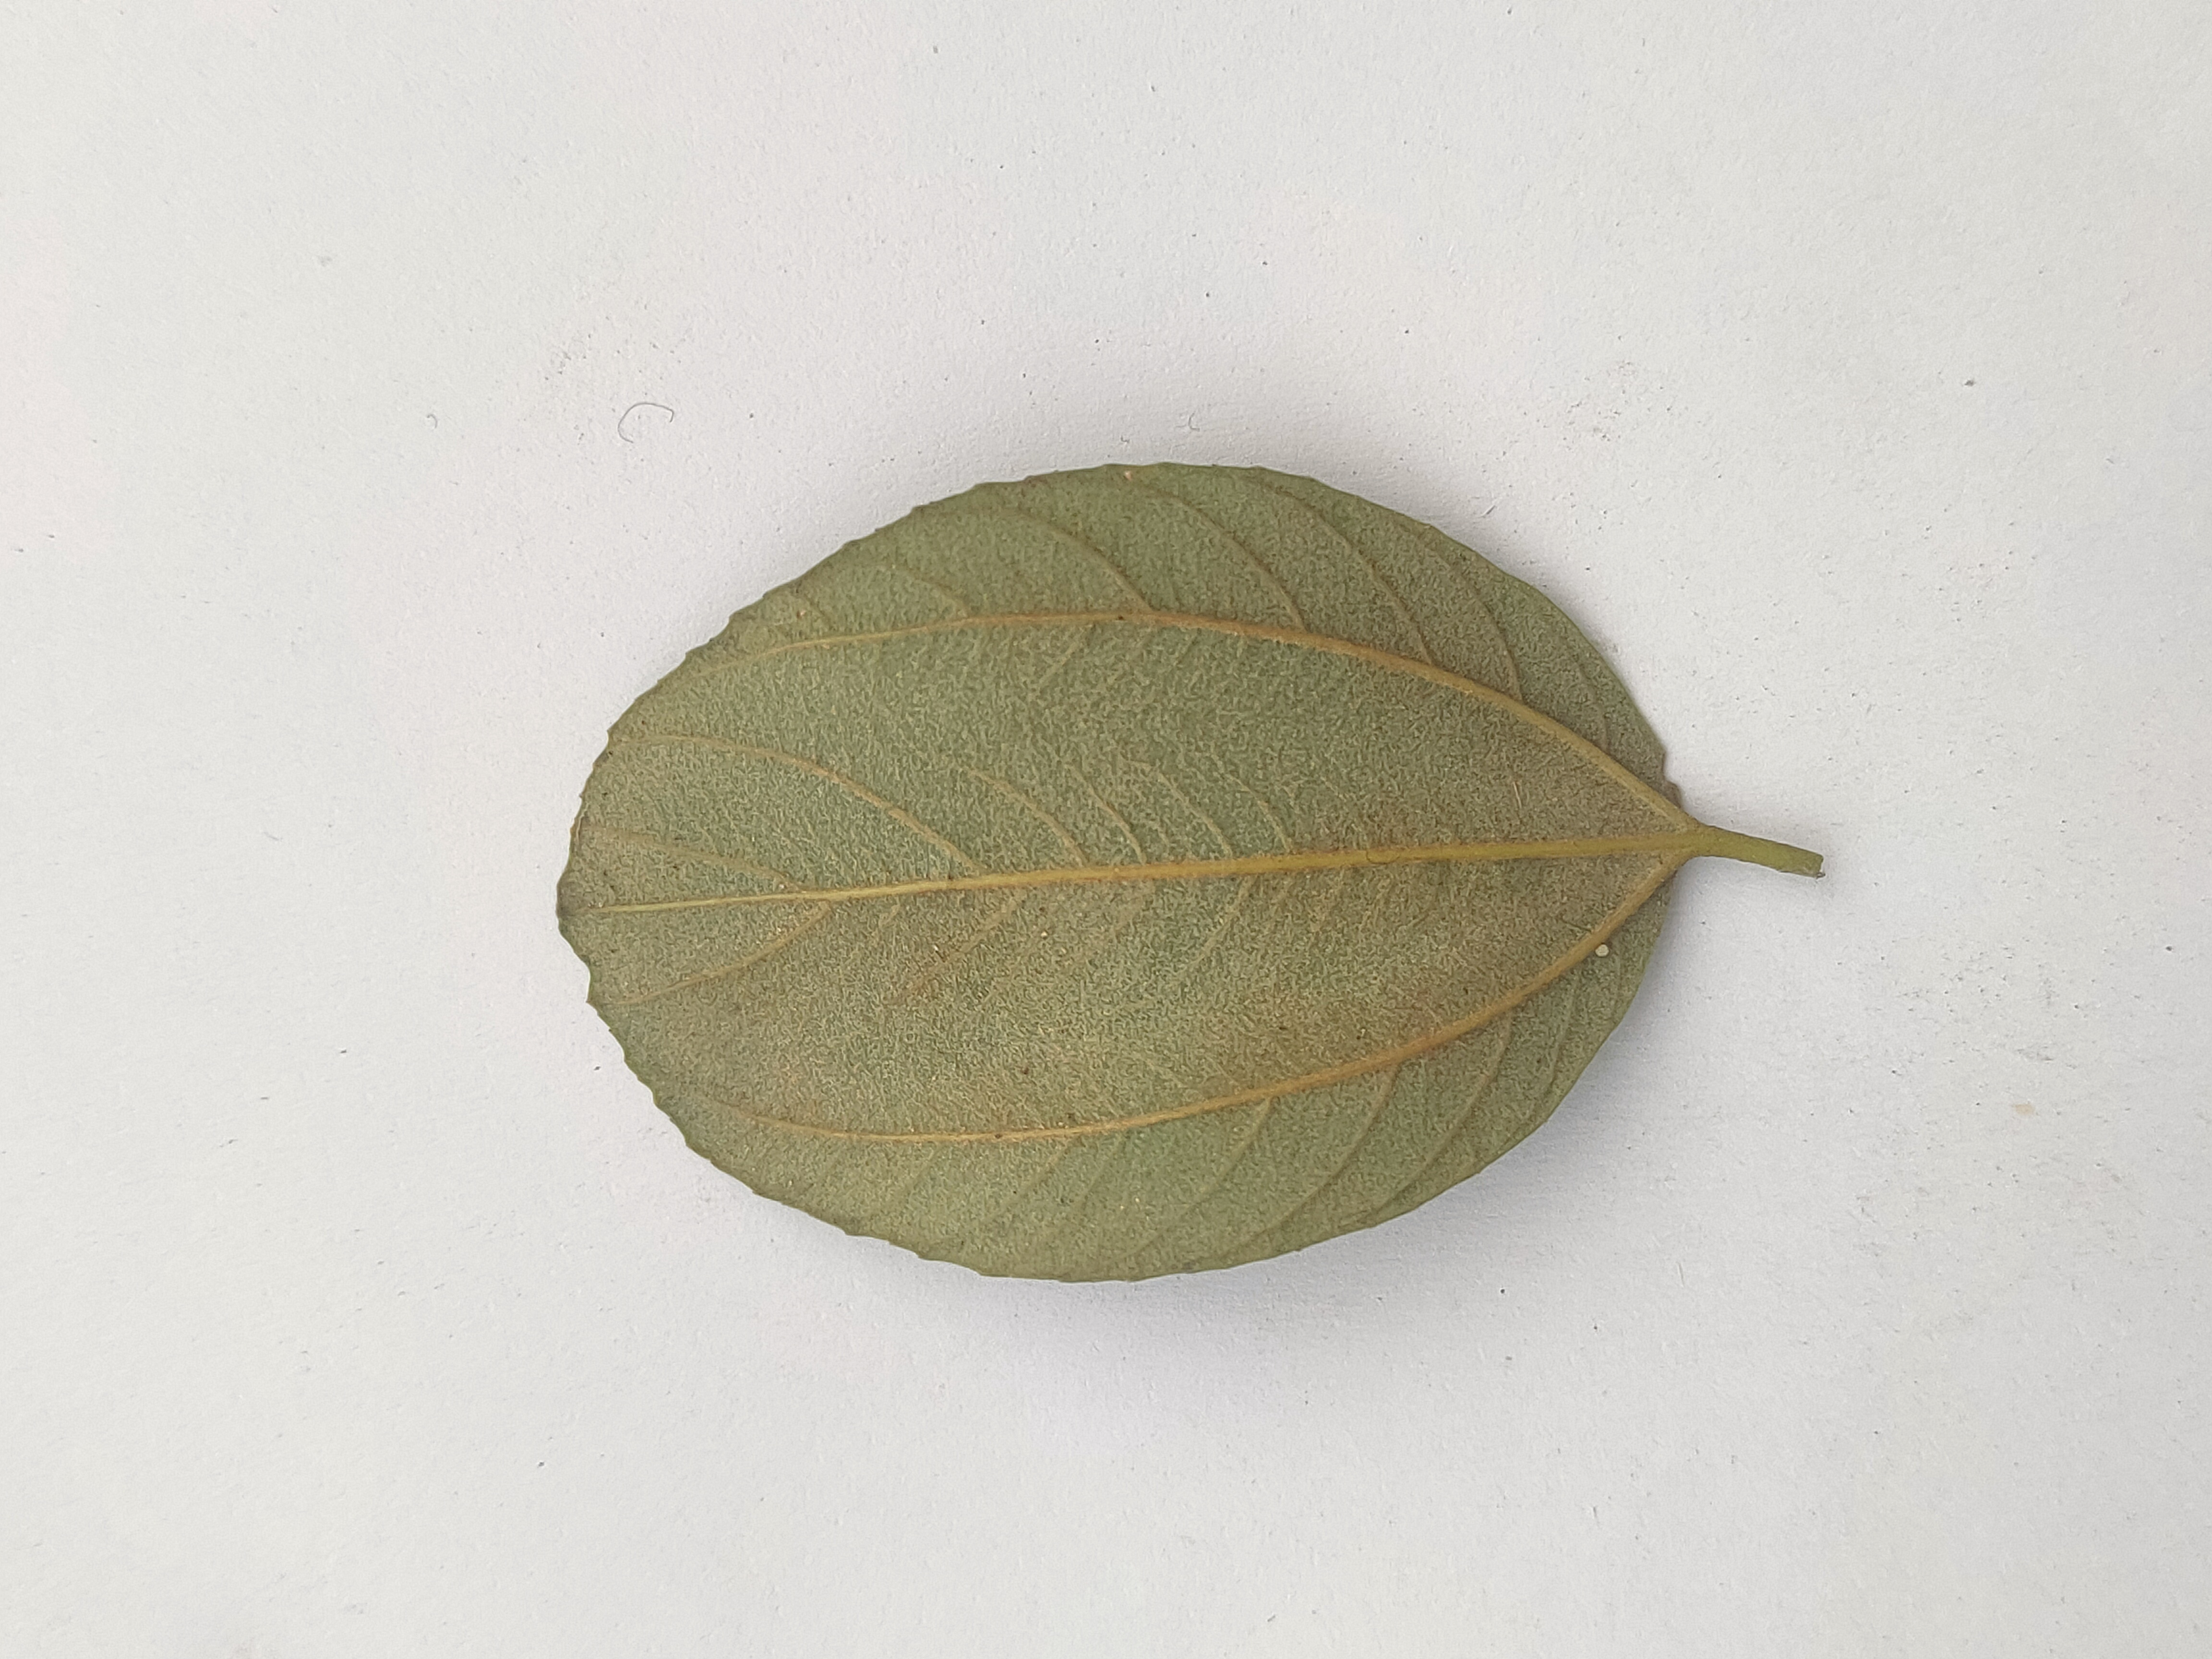
Leaf variety: Plum